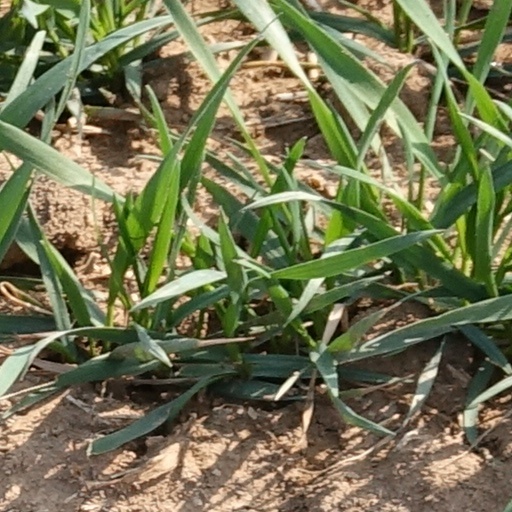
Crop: wheat